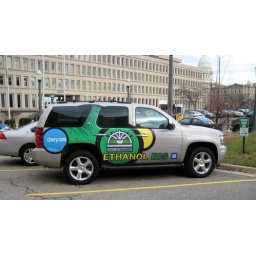
A vehicle parked at a state office building in downtown Lansing, Michigan